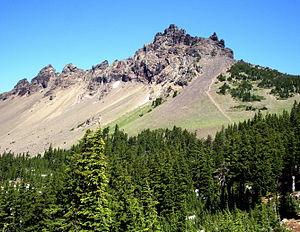
Le Three Fingered Jack est un volcan éteint et fortement érodé culminant à 2 391 mètres d'altitude dans le centre de l'Oregon, au Nord-Ouest des États-Unis. Il fait partie de la chaîne des Cascades. Il abrite un minuscule glacier sur son versant nord-est. Il s'agit du dernier grand sommet de la partie américaine des Cascades à être gravi, en 1923, par des lycéens de Bend, plus d'une décennie après l'ascension des Three Sisters. Il est protégé au sein de la réserve intégrale du Mont Jefferson et des forêts nationales de Willamette et de Deschutes.